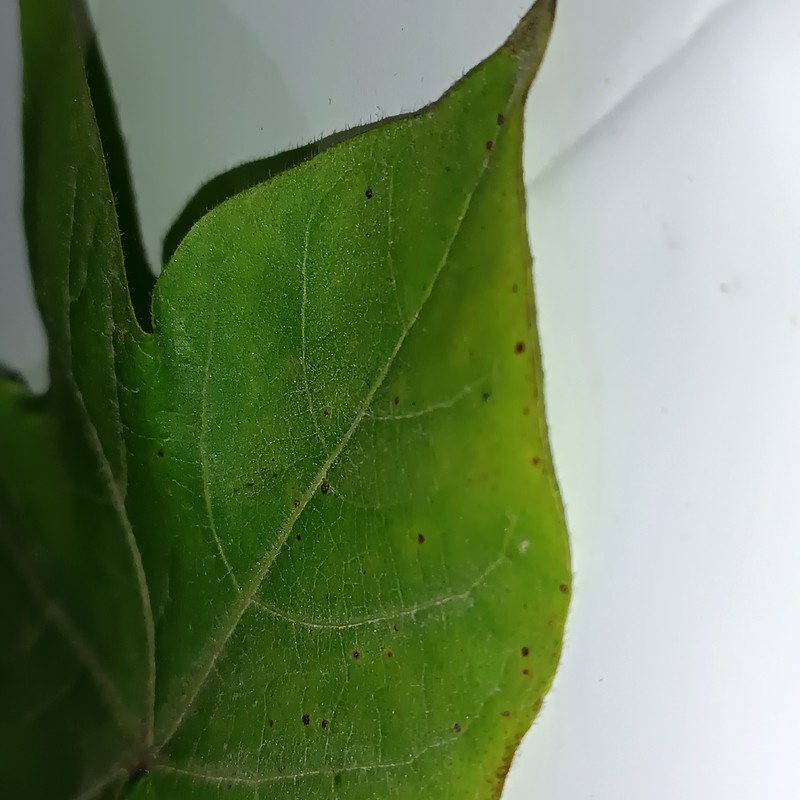
Label: Bacterial Blight